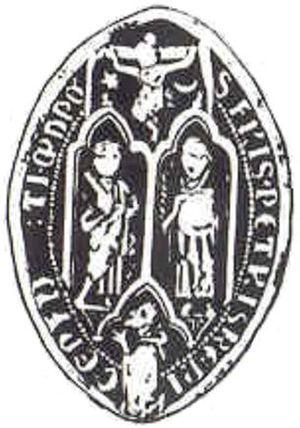
Petrus de Dacia, né environ en 1235 à Gotland, petite île de Suède située en mer Baltique, et mort en 1289 à Visby, ville sur la même île suédoise, est un frère dominicain suédois.